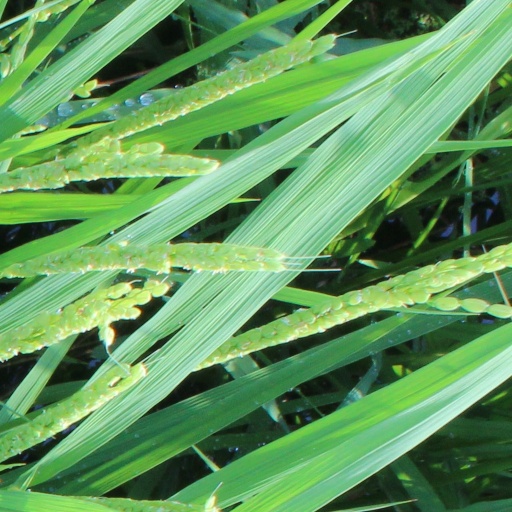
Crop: rice